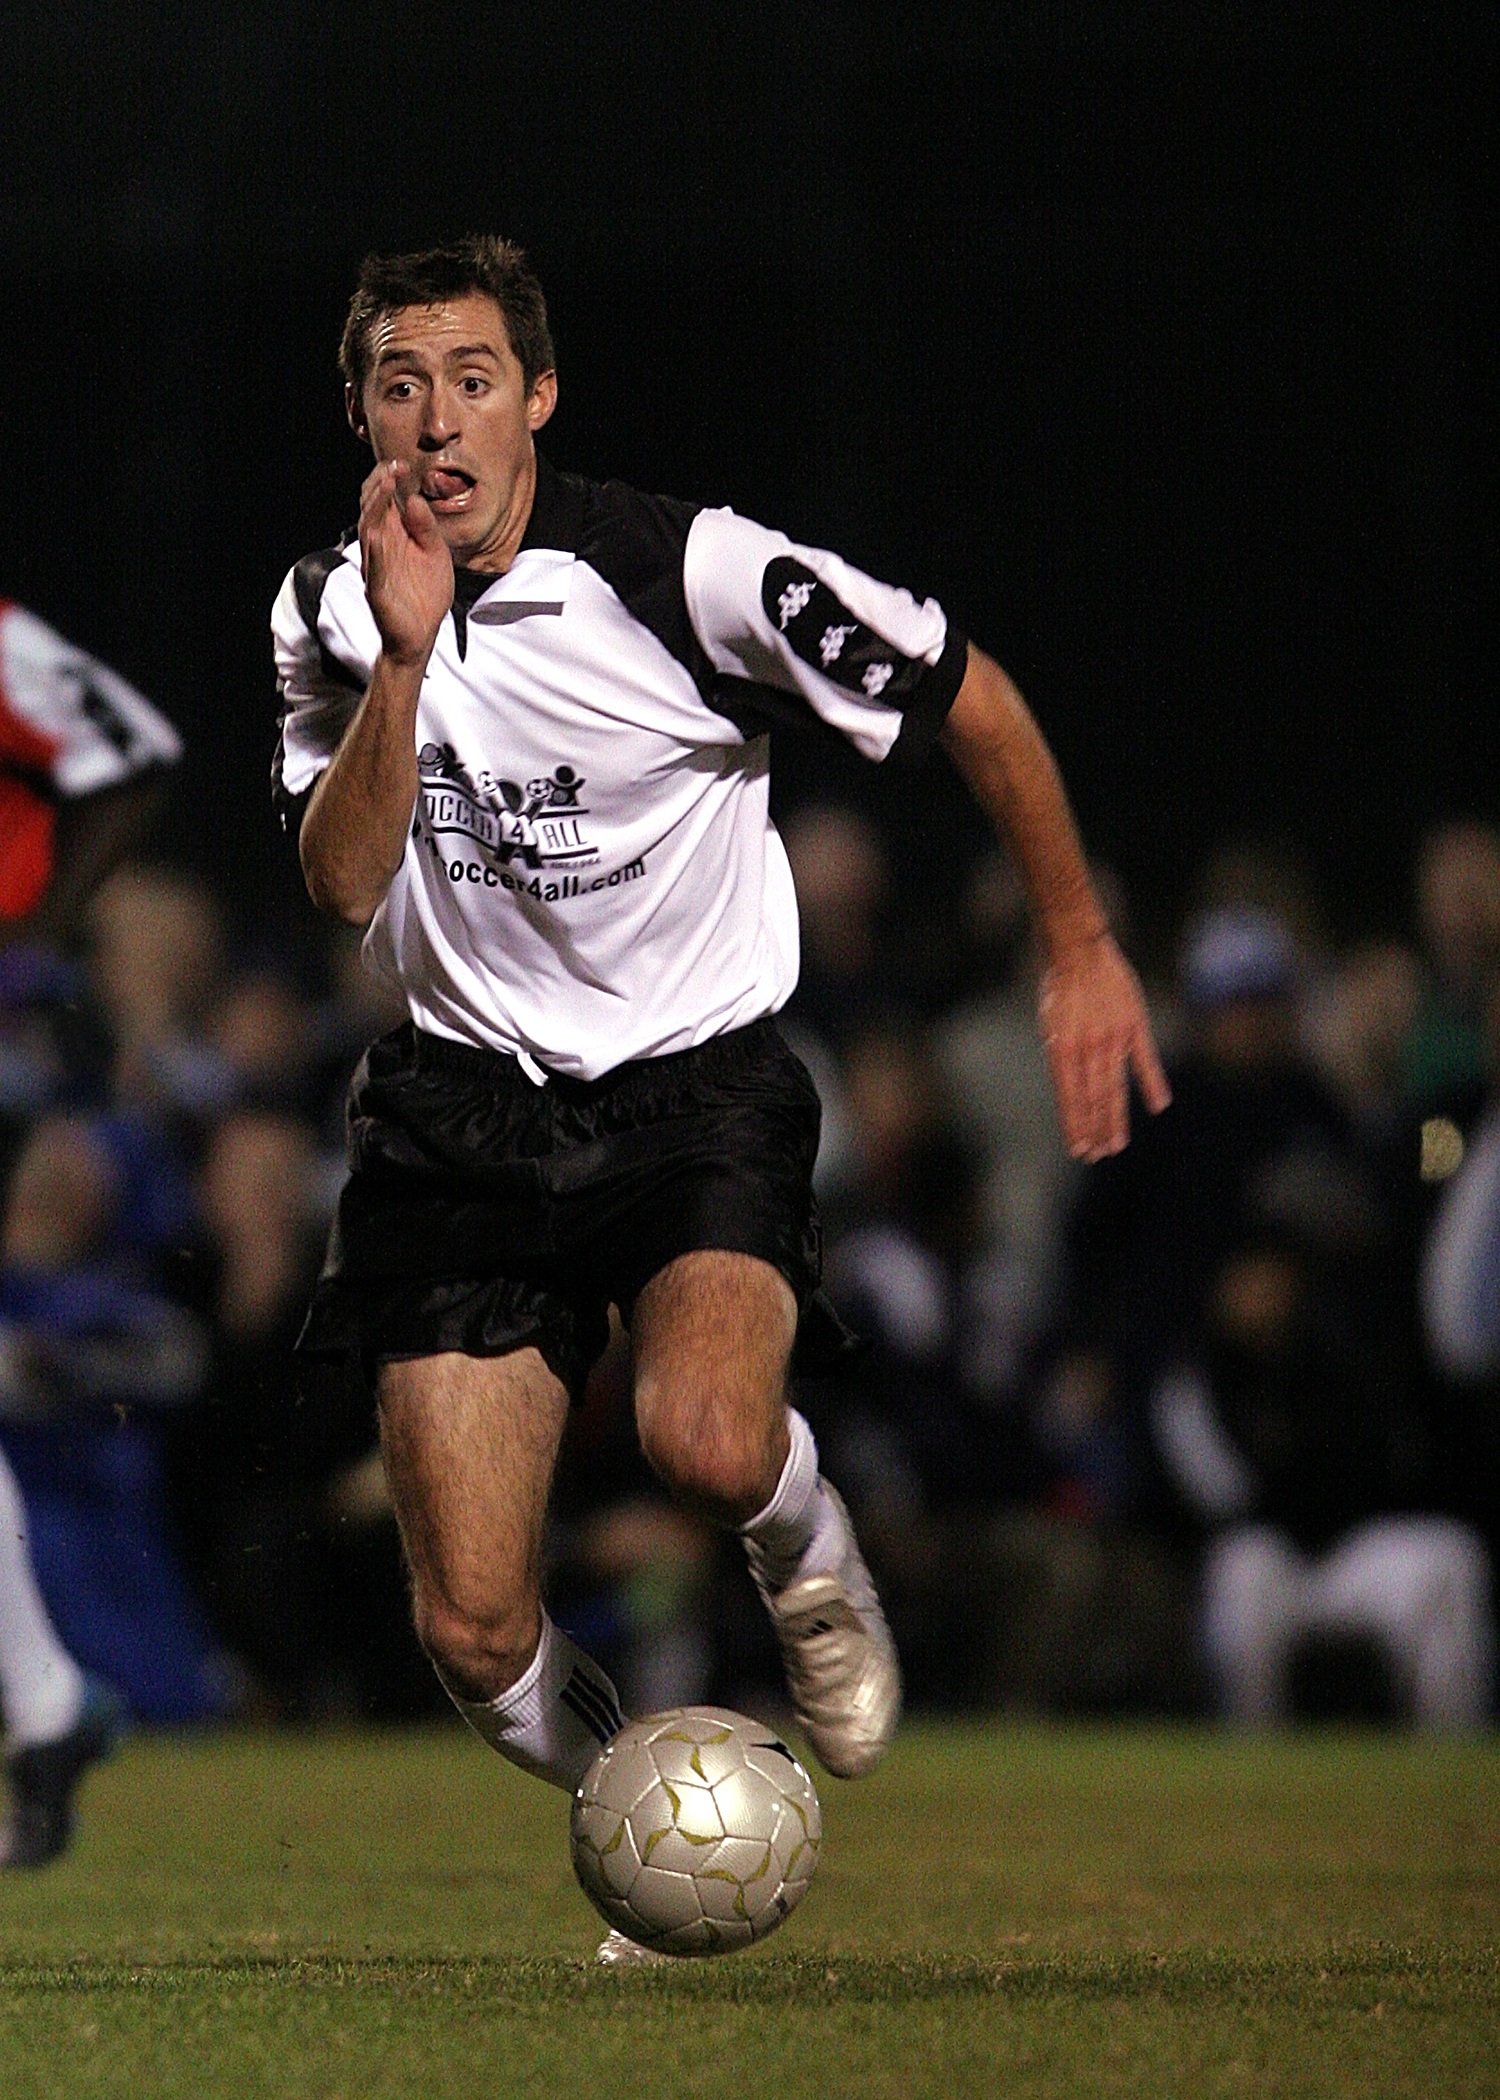
man, grass, sport, field, running, action, soccer, playing, player, outdoors, competition, sports, ball, uniform, match, expression, active, kick, tackle, football player, soccer player, gridiron football